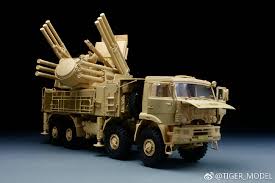
Label: Air Defense